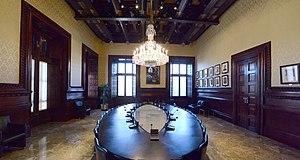
Le Parlement de Catalogne est l'assemblée législative de la Catalogne, communauté autonome d'Espagne. Il forme, avec la présidence de la Généralité et le gouvernement, la Généralité de Catalogne. Il est composé de 135 députés, élus au suffrage universel par les citoyens de Catalogne. Il est situé dans le Parc de la Ciutadella de Barcelone et occupe tout l'espace du Palais du Parlement.